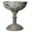
Label: cup